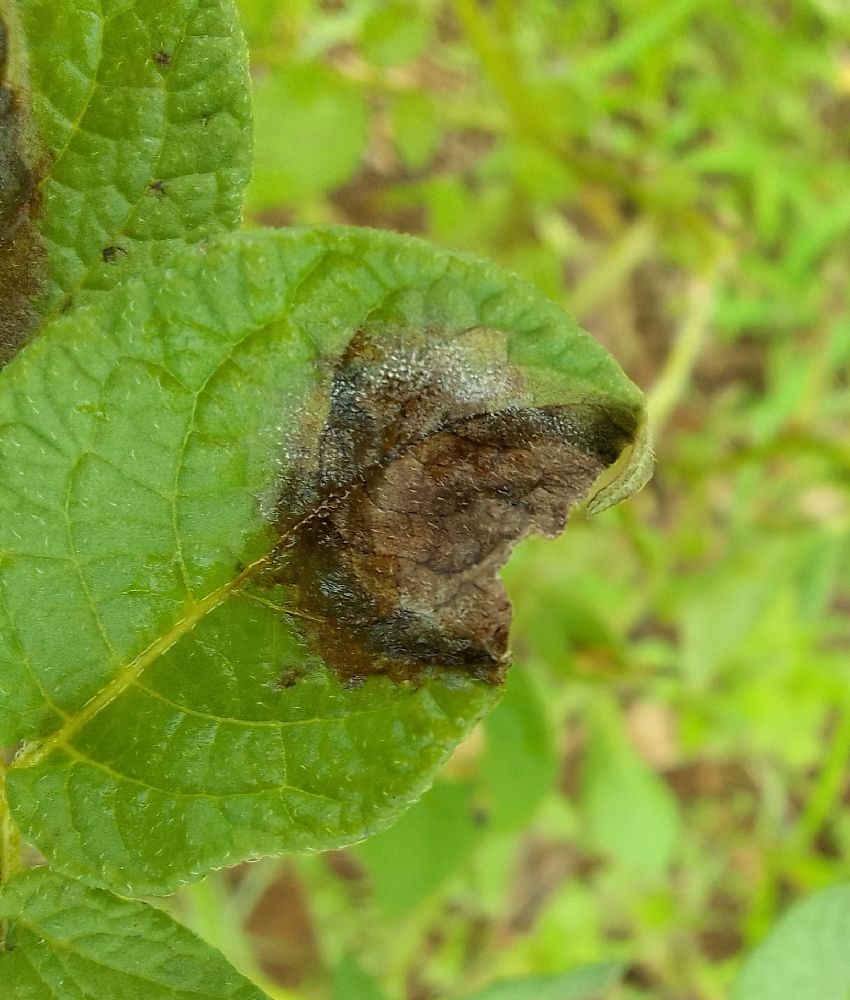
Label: Late blight